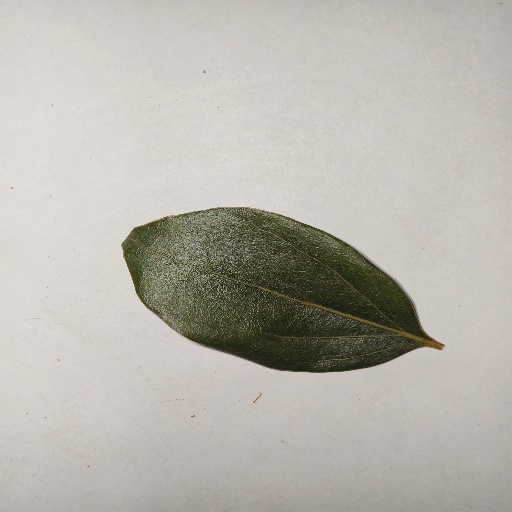
Species: Camphor
Leaf condition: Healthy Leaf